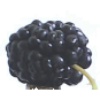
Label: mulberry